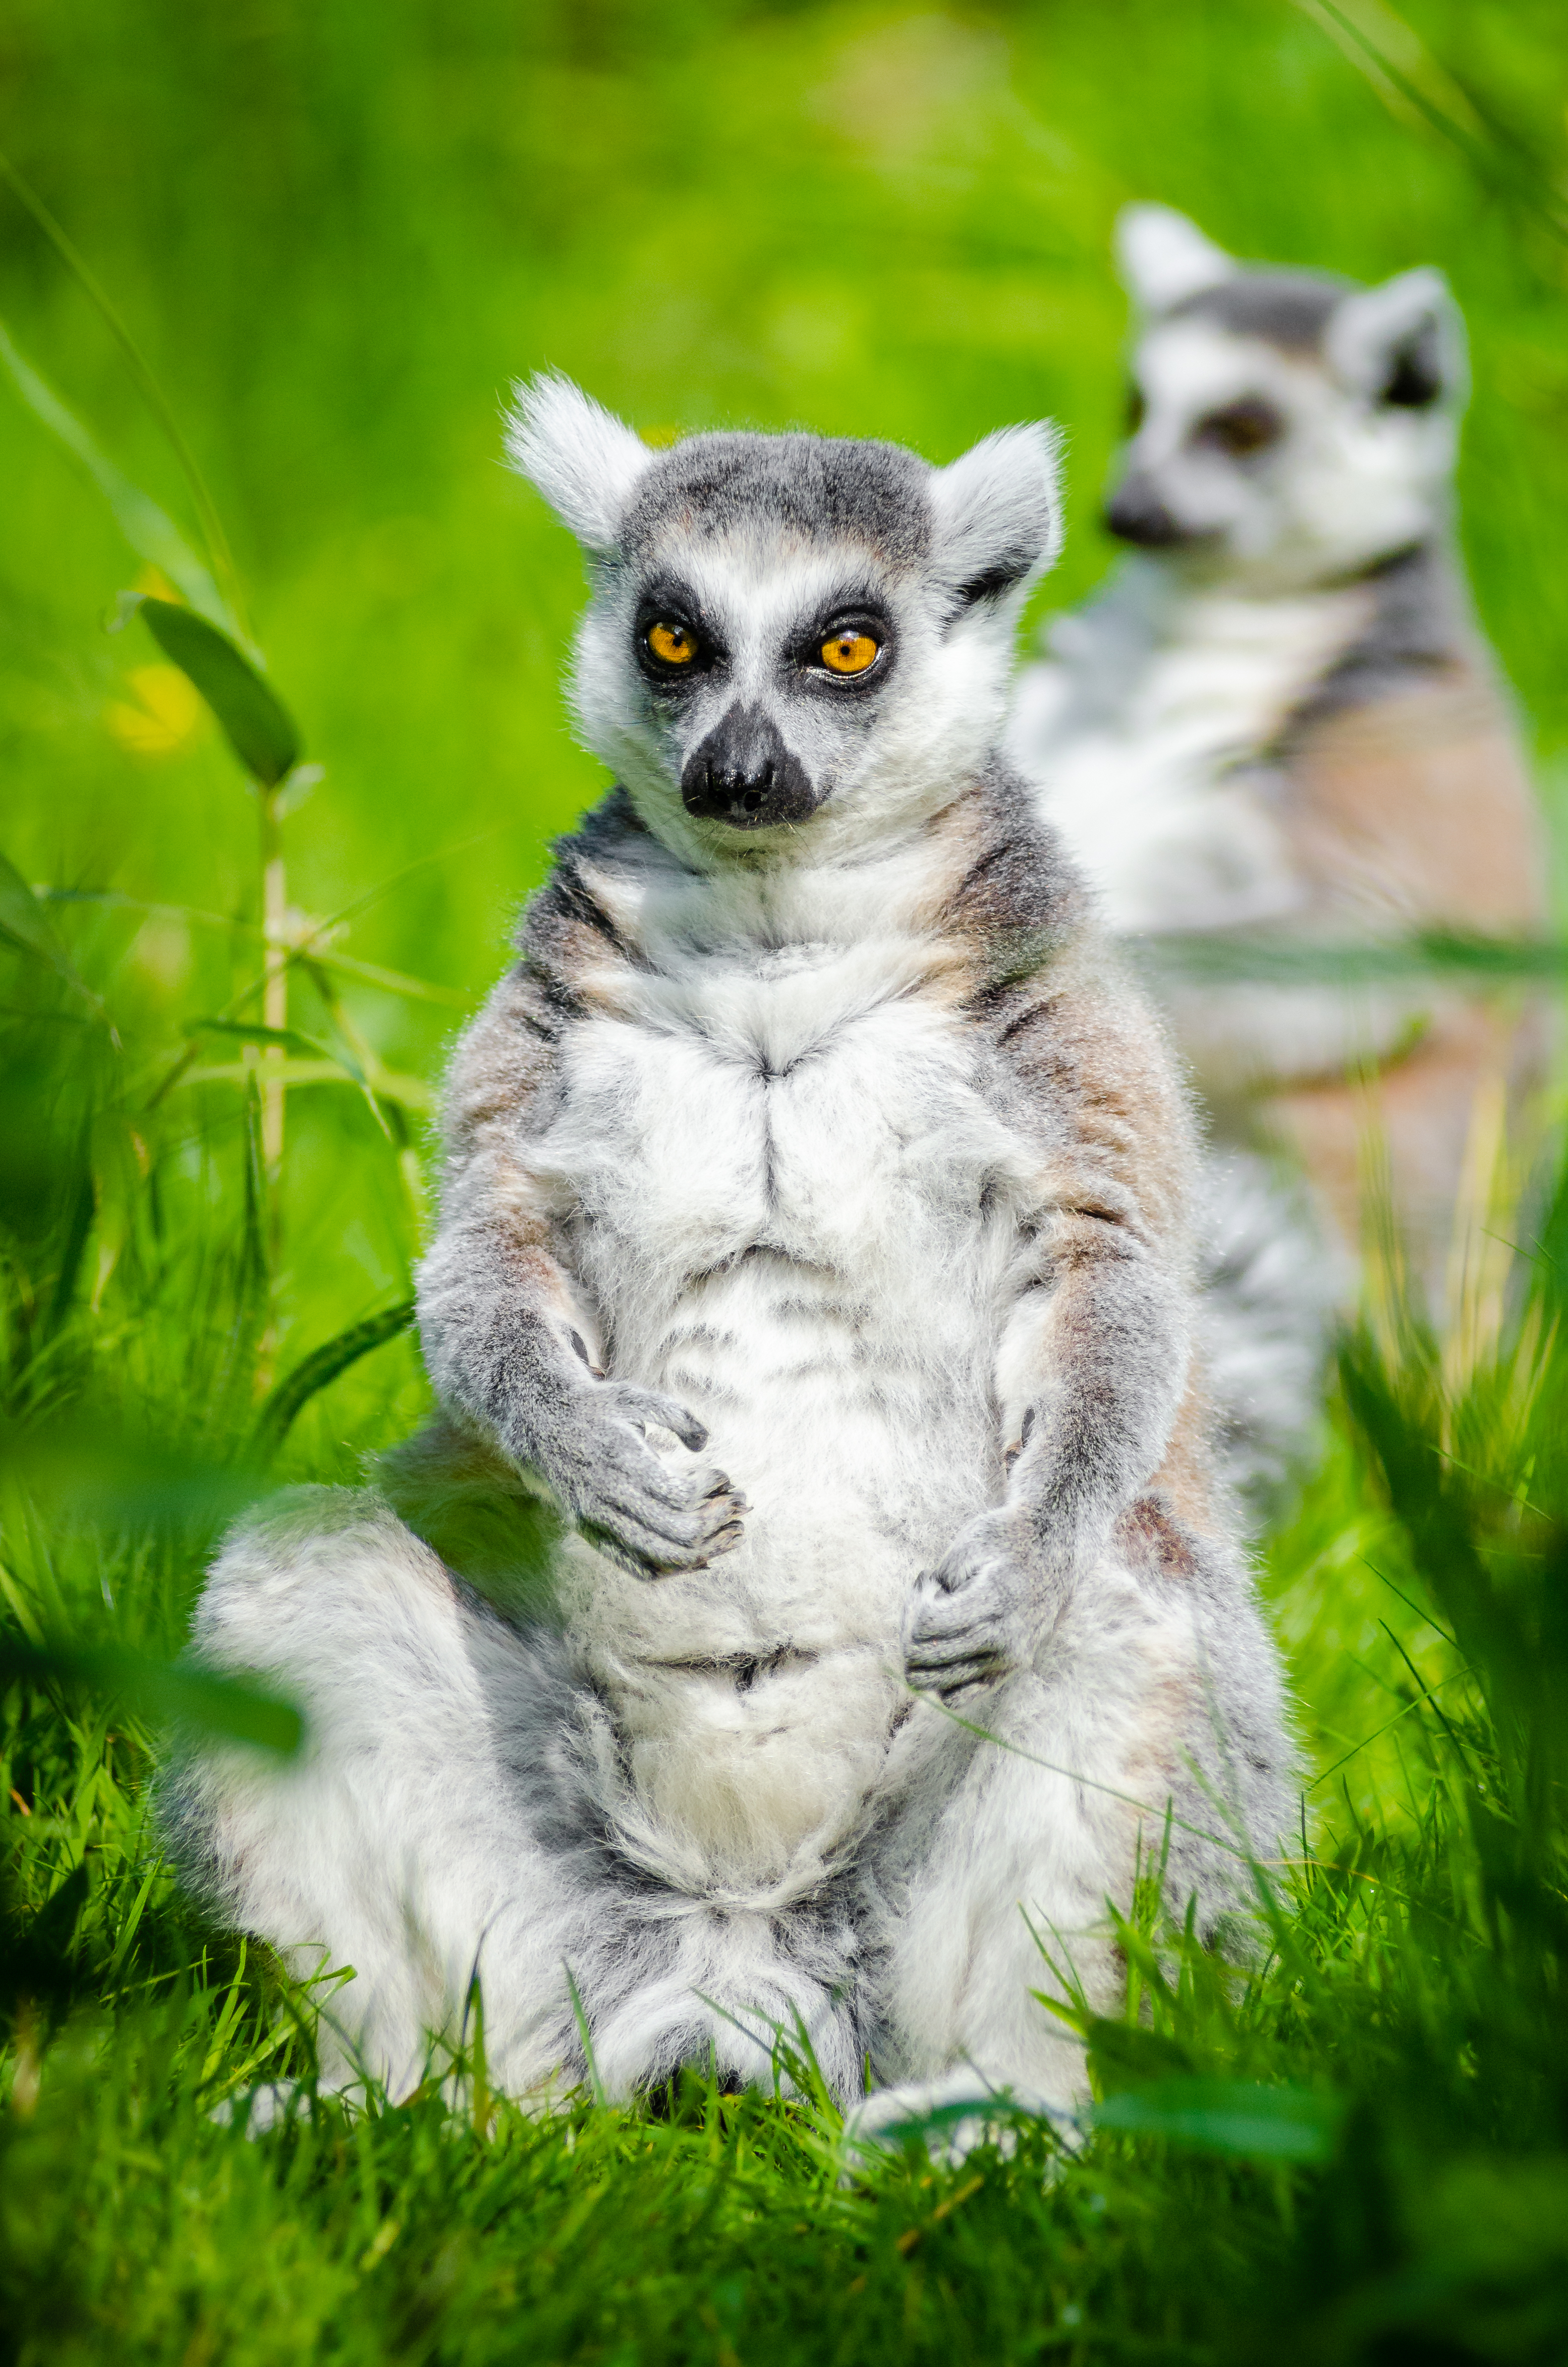
nature, grass, animal, wildlife, zoo, mammal, fauna, primate, madagascar, vertebrate, lemur